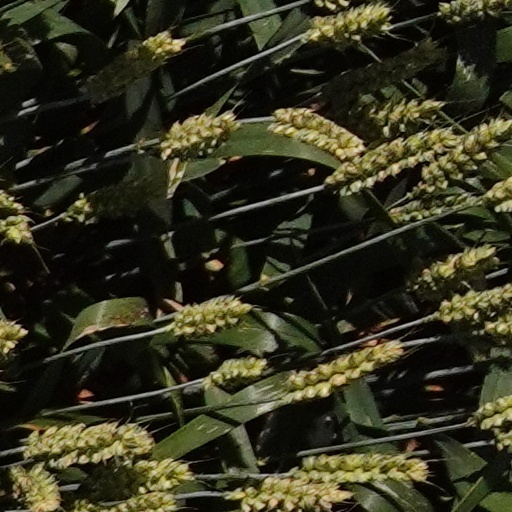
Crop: wheat